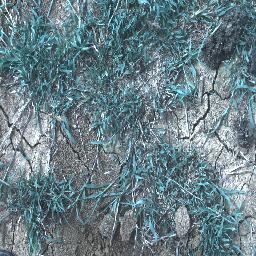
Label: negative